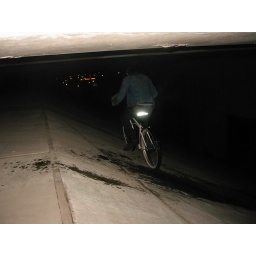
under the knight street bridge